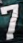
Number: 7